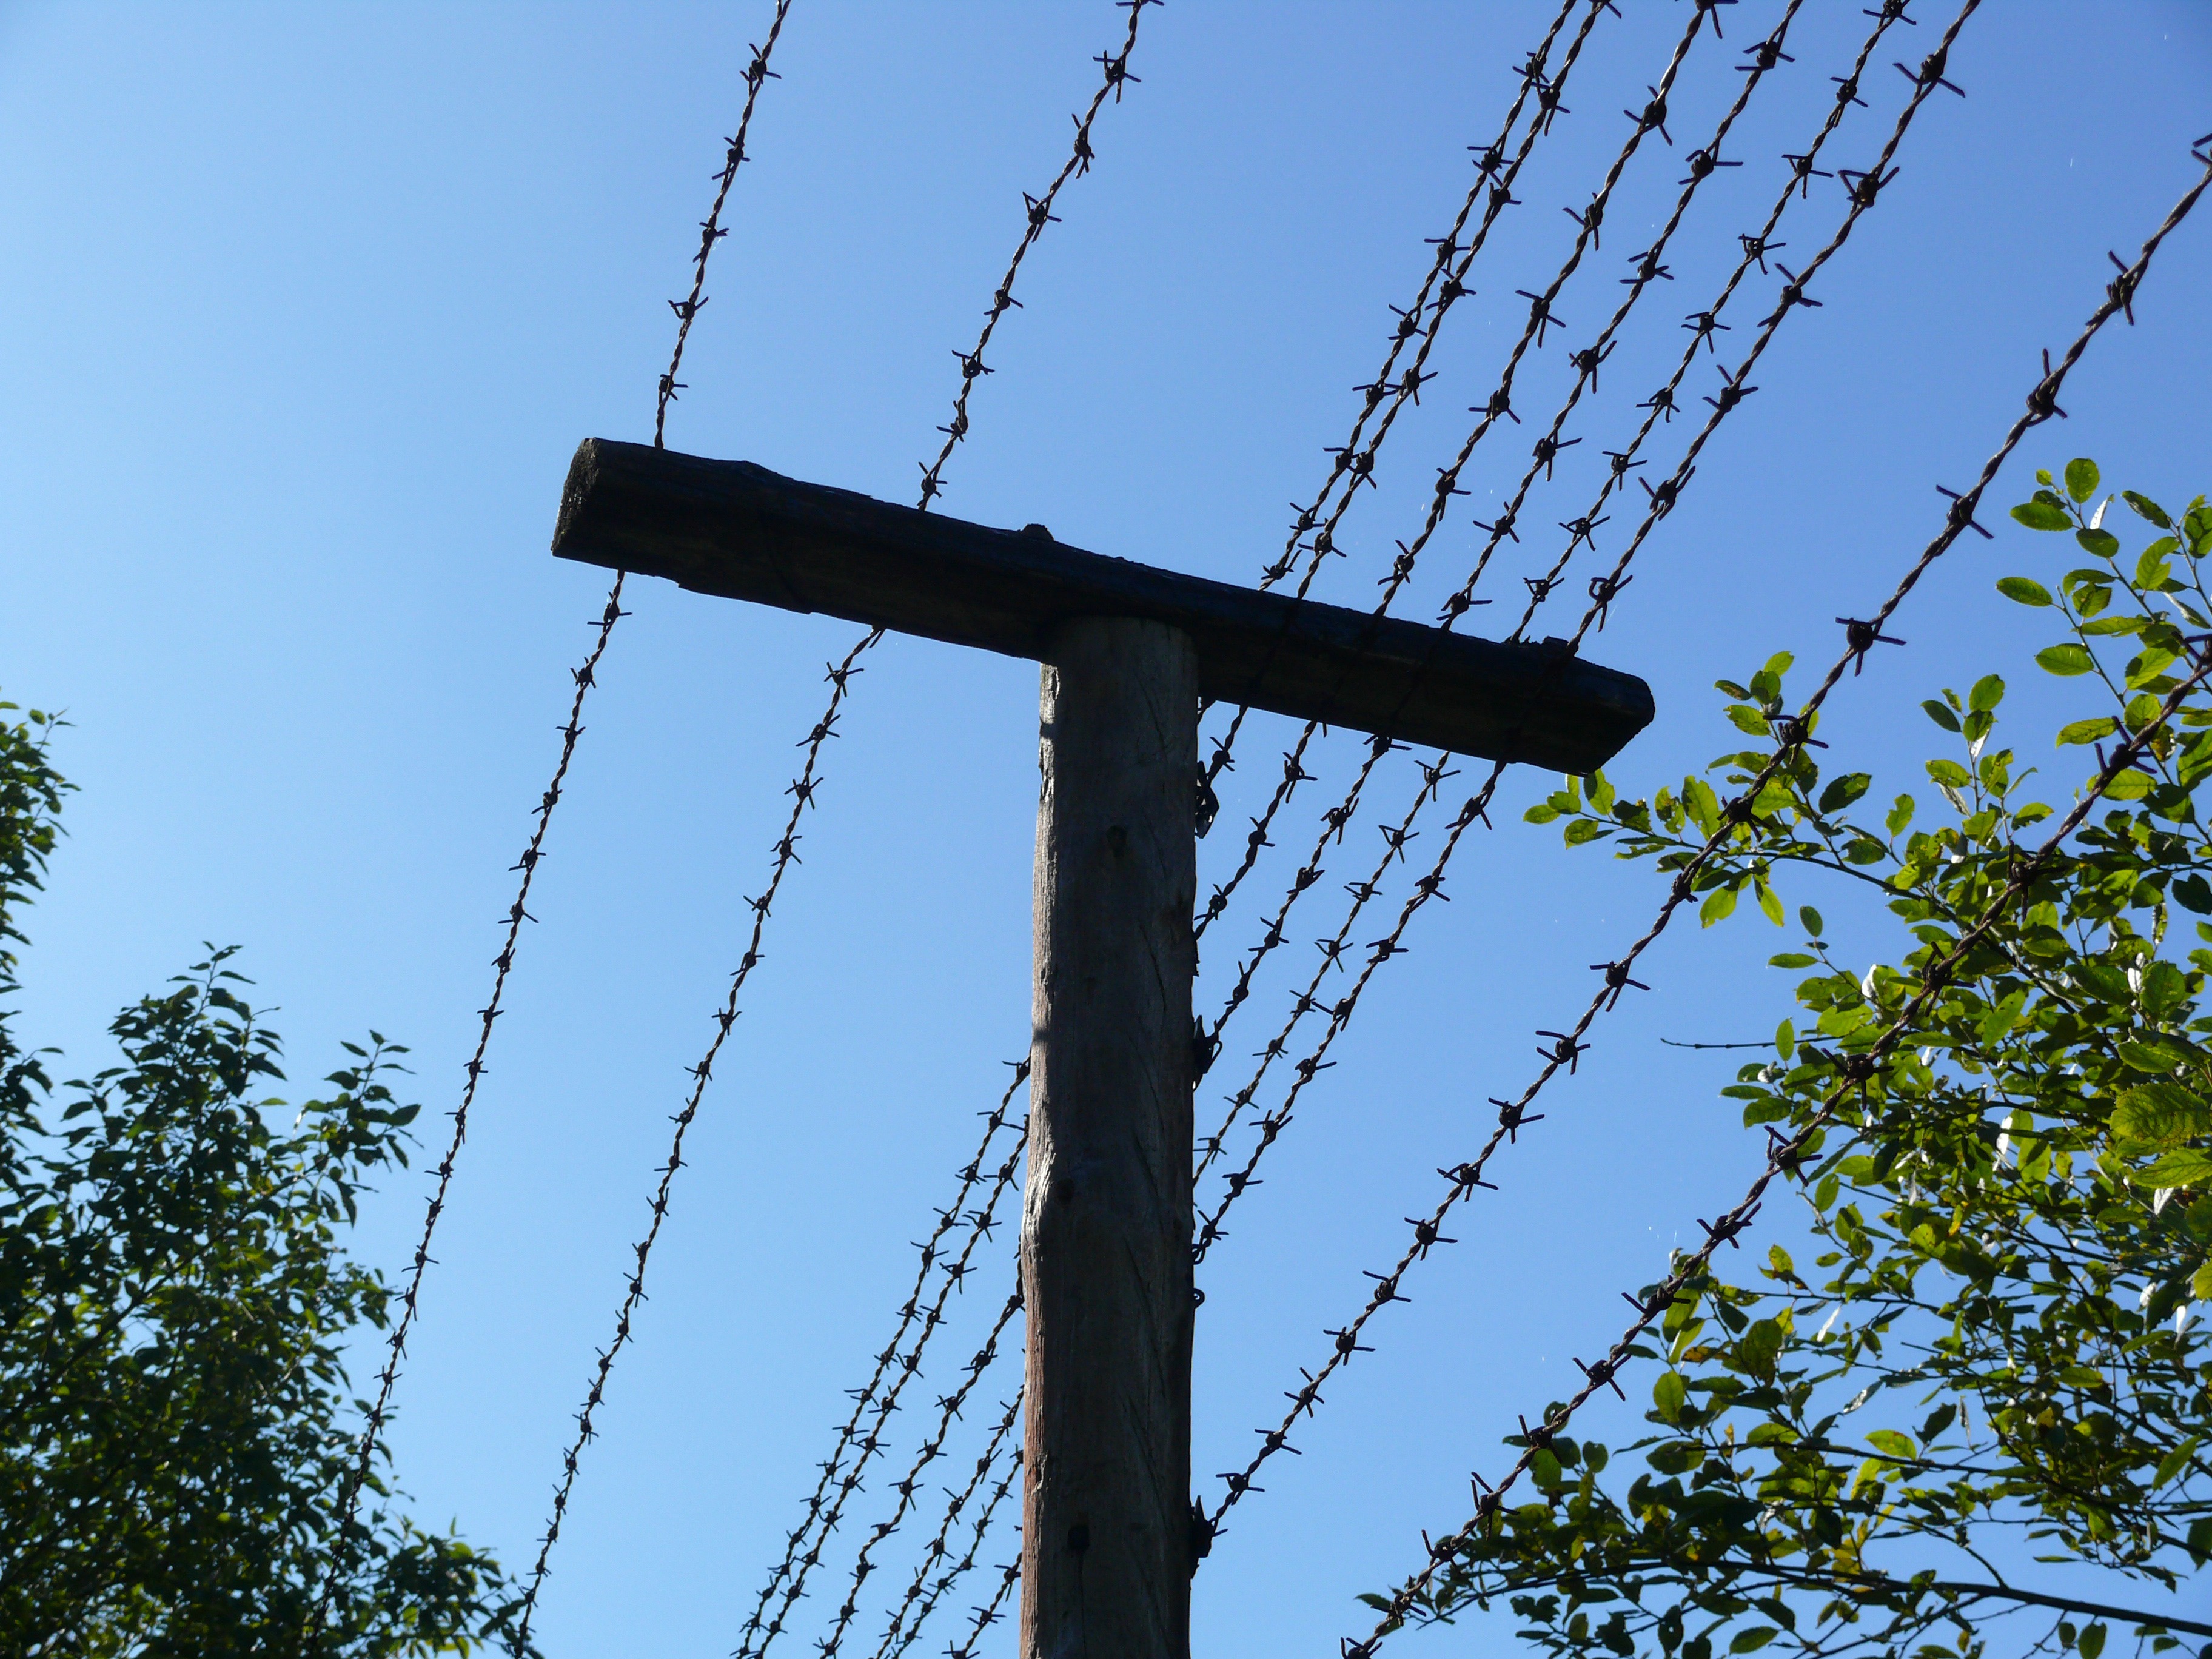
barbed wire, sky, wire, line, tower, mast, electricity, security, border, defense, transmission tower, man made object, outdoor structure, electrical supply, overhead power line